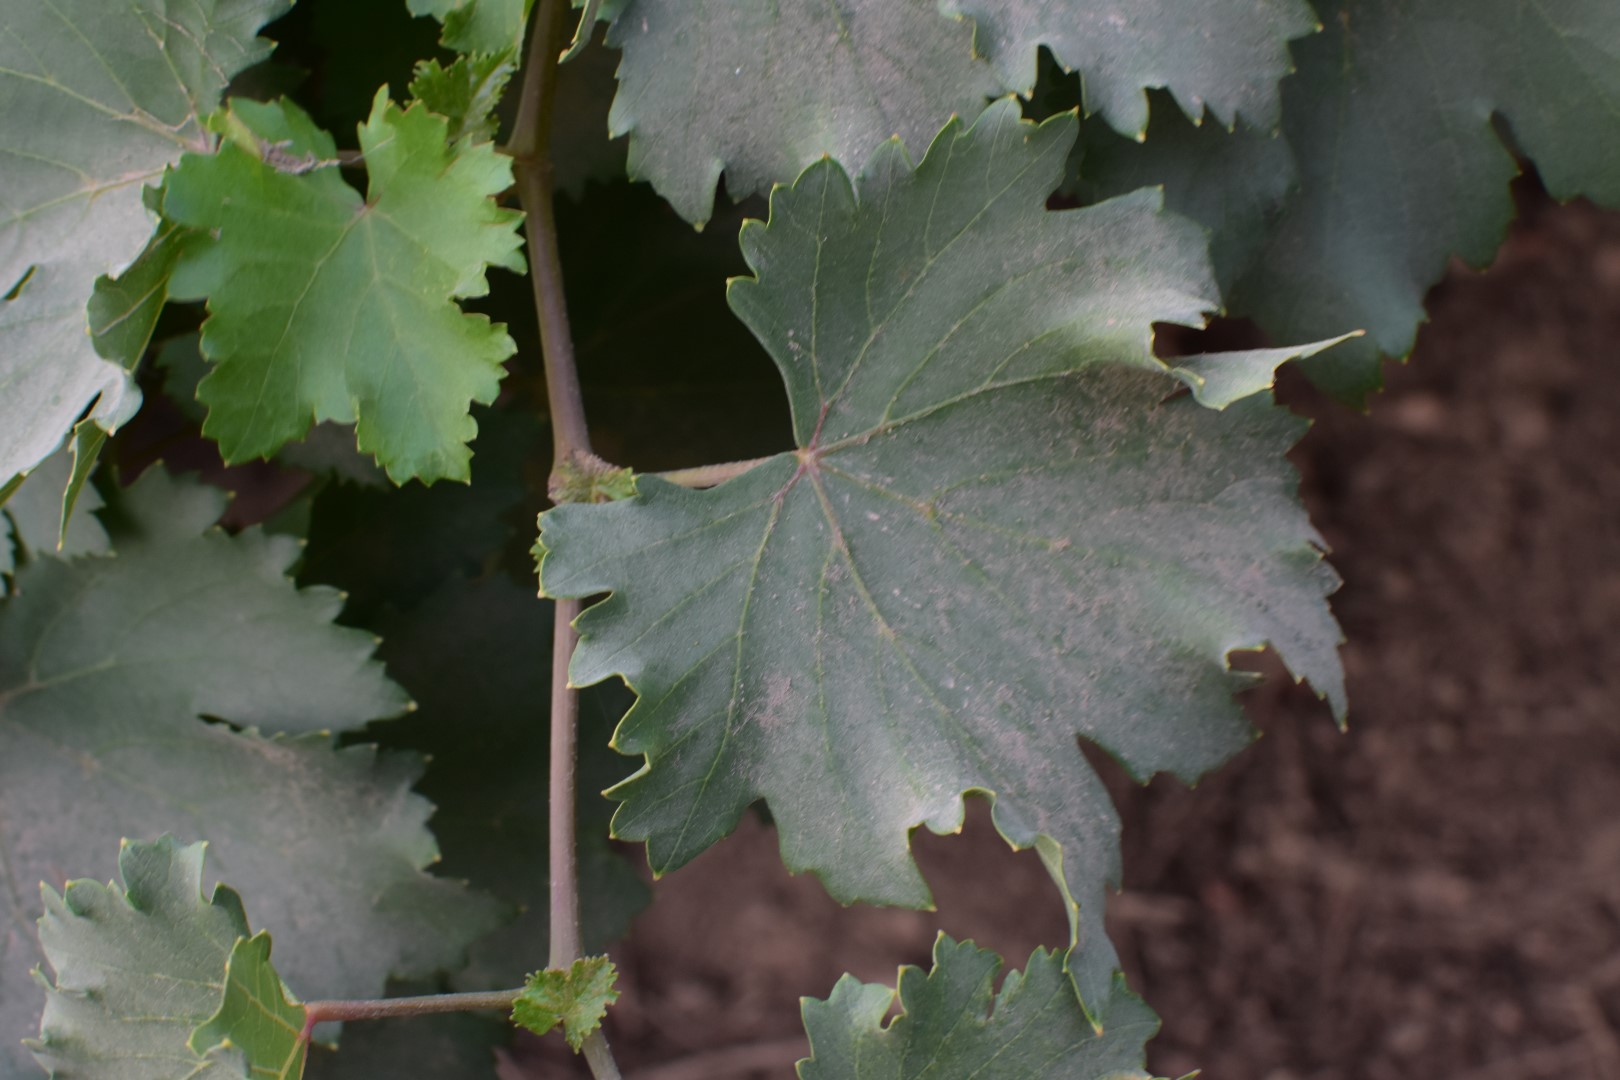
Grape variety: Kamali